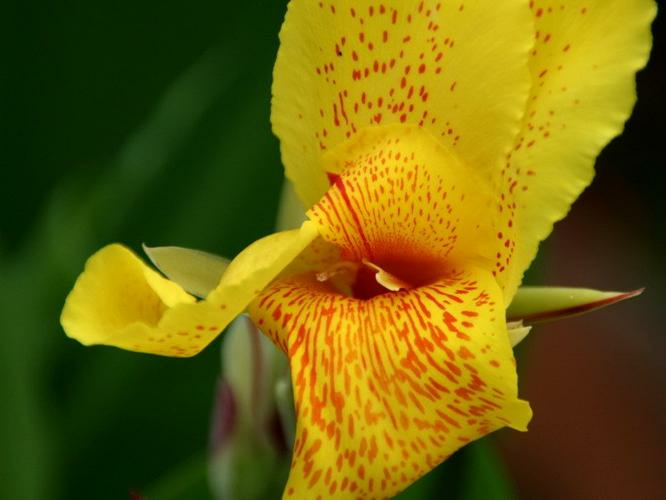
Flower: canna lily